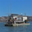
Label: ship